Ákos Baki

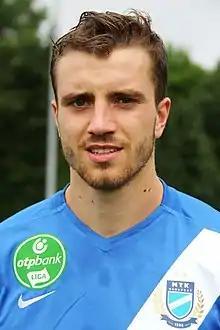
Baki with MTK Budapest in 2016

Ákos Baki (born 24 August 1994) is a Hungarian professional footballer who plays for Budapest Honvéd.